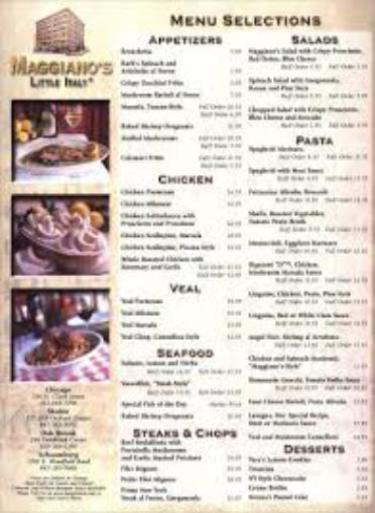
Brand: maggiano's little italy
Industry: Food